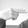
ASL letter: H